Loch Seaforth

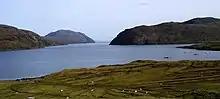

Loch Seaforth is a sea loch in the Outer Hebrides of Scotland. It consists of three distinct sections; the most seaward is aligned northwest–southeast, a middle section is aligned northeast–southwest and the inner and most northerly section is aligned east–west. The southern stretch of the loch seaward from Bowglass forms the boundary between Lewis and Harris and was until 1975 the boundary between the traditional counties of Ross and Cromarty and Inverness-shire. The settlement of Rhenigidale lies near the mouth of the loch whilst the settlement of Maaruig lies on Loch Maraig, an embayment on the western side of Loch Seaforth. Further settlement is found around the small bays at Ardvourlie opposite Seaforth Island which sits in the midst of the loch at the point where inland it turns towards the northeast. The crofting township of Arivruaich lies beside a further embayment known as Tob Cheann Tarabhaigh. The head of the loch is to be found 5 km further east at Ceann Shiphoirt. The loch forms the entire western coast of the relatively isolated Pairc peninsula.